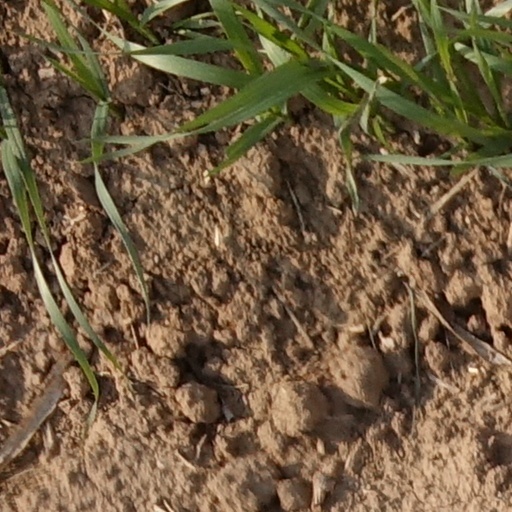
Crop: wheat